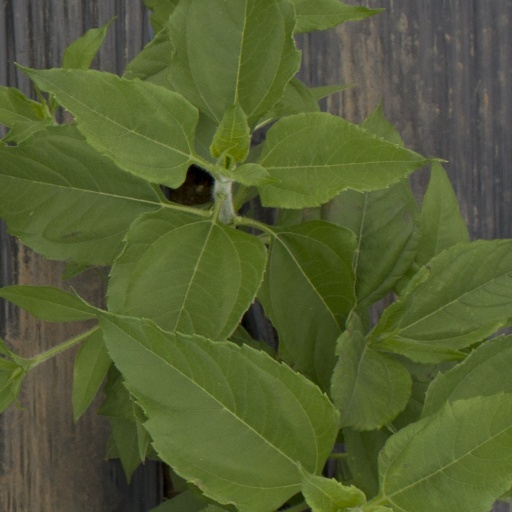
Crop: Jerusalem artichoke